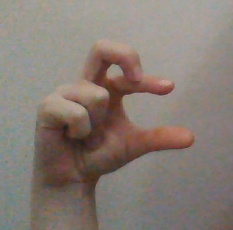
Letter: thal